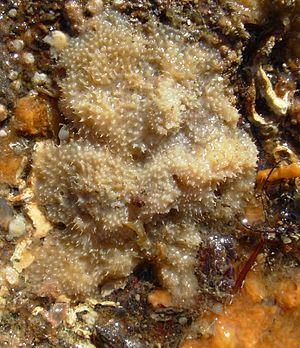
Dysidea fragilis, vue d'ensemble.
Acasta spongites, l’acaste de l’éponge est une balane curieuse par sa forme et par ses mœurs.
Dysidea est un genre d'éponges de la famille Dysideidae. Les espèces de ce genre sont marines.